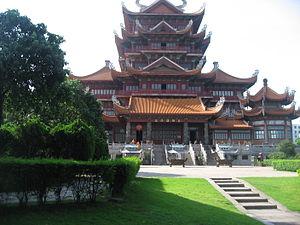
Temple Xichansi (Să̤-sièng-sê/西禪寺), à Fuzhou, en Chine. Sur la façade est écrit
Le temple Xichan est un temple bouddhique Chan, situé à Fuzhou, chef-lieu de la province du Fujian, en République populaire de Chine.